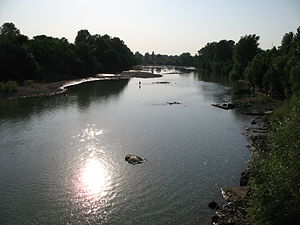
Majkop / Geografi / Klima
Floden Belaja i Majkop i oktober 2010
Majkop er en by i Republikken Adygeja, Sydlige føderale distrikt i Den Russiske Føderation. Byen er hovedstad i republikken. Majkop har 141.970 indbyggere.